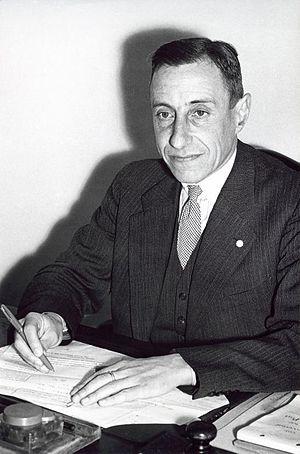
Jan Eduard de Quay, né le 26 août 1901 à Bois-le-Duc et mort le 4 juillet 1985 à Beers, est un homme d'État néerlandais. Membre du Parti populaire catholique, il est Premier ministre des Pays-Bas du 19 mai 1959 au 24 juillet 1963. Personnalité controversée en raison de ses activités pendant la Seconde Guerre mondiale, De Quay est commissaire de la Reine au Brabant-Septentrional de 1946 à 1959, ainsi que vice-Premier ministre et ministre des Transports, des Travaux publics et de la Gestion de l'eau sous Jelle Zijlstra de 1966 à 1967.